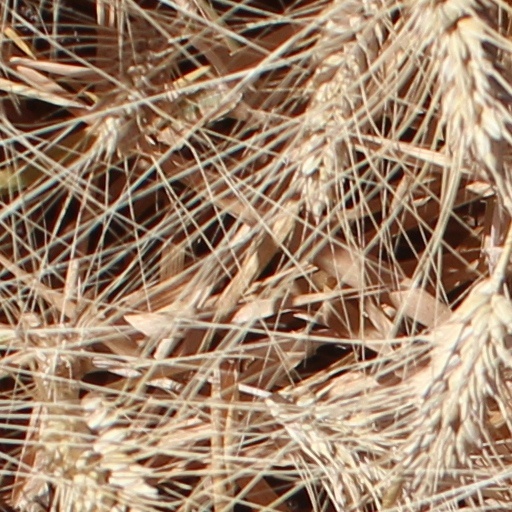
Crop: wheat